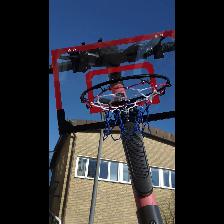
Label: NonHuman